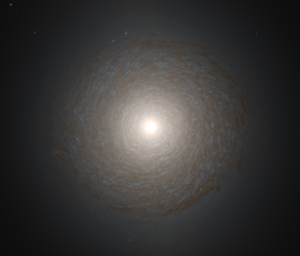
NGC 1387 est une galaxie lenticulaire située dans la constellation du Fourneau à environ 59 millions d'années-lumière de la Voie lactée. Elle a été découverte par l'astronome britannique John Herschel en 1835.